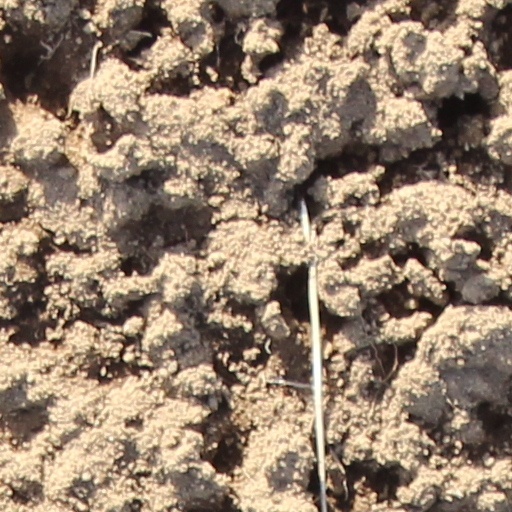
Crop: wheat